Tianmen

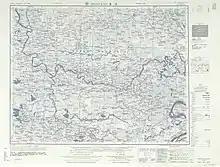
Map including Tianmen (labeled as T'IEN-MEN (walled) ) (1953)

Tian men is a major hometown of overseas Chinese in Central Chinese. It is hometown of approximately 80,000 overseas Chinese, and also hometown of about 200,000 Hong Kong people, Macau people and Taiwanese.